Elliptochloris bilobata

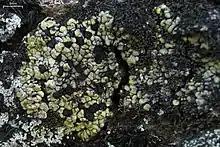
"Elliptochloris bilobata" is the photobiont partner of the lichen "Catolechia wahlenbergii", shown here.

This alga was first discovered living symbiotically as a photobiont within the lichen "Catolechia wahlenbergii", where it provides energy through photosynthesis to support the fungal partner. The species has been successfully grown in laboratory cultures, where it forms pale green colonies that can have a somewhat watery-mucilaginous texture. In laboratory settings, it grows best at pH 5 and can be cultivated under alternating cycles of light and dark (16 hours of light followed by 8 hours of darkness) at temperatures between 17–21°C.